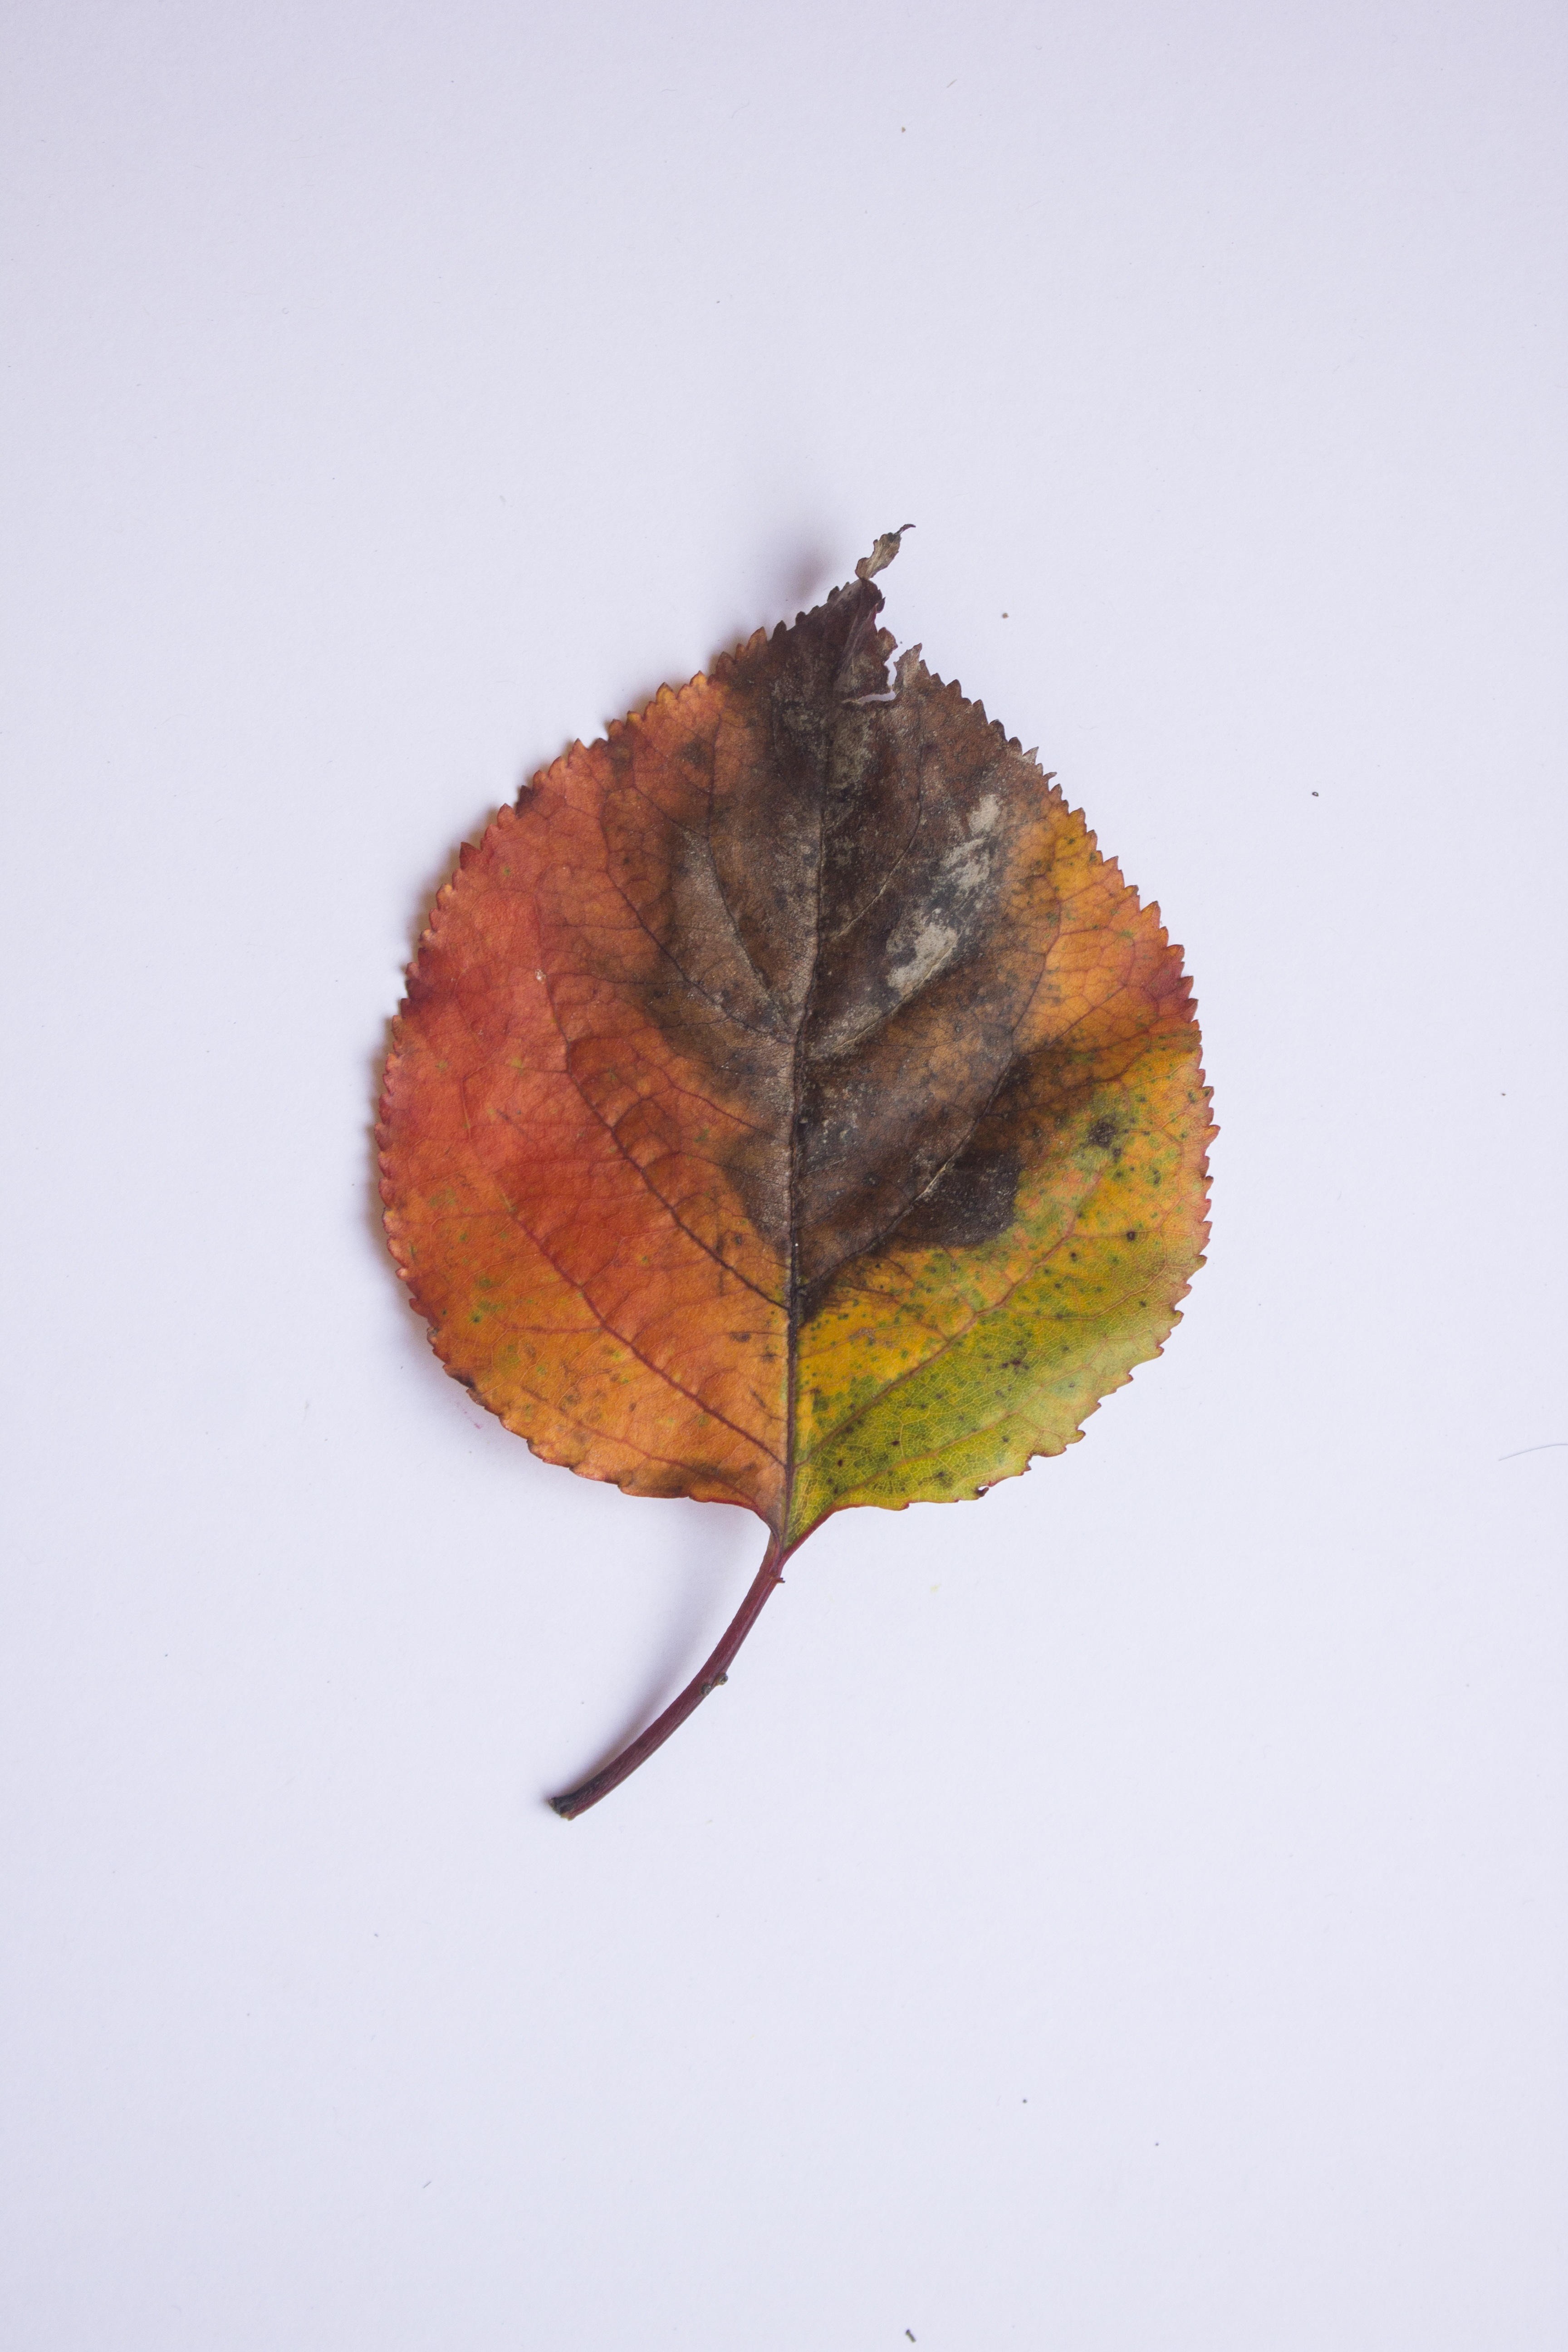
tree, branch, plant, leaf, flower, petal, autumn, colorful, flora, season, maple leaf, close up, colors, macro photography, plant stem